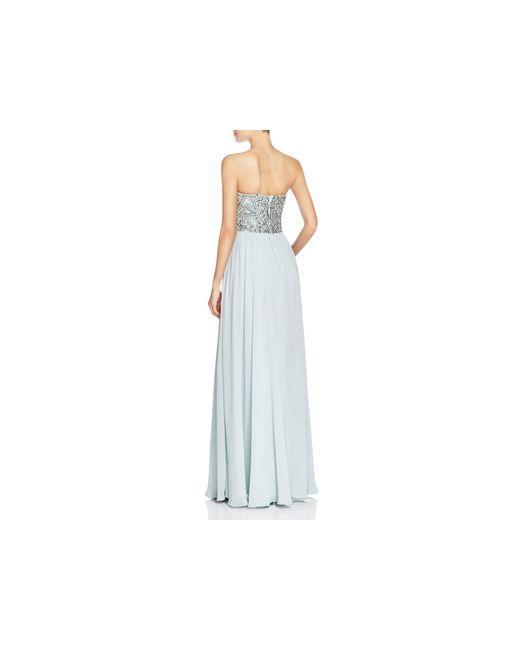
Rückenfreies, fließendes, blasses, türkisfarbenes, langes Chiffonkleid mit Pailletten- oder Glitzerdesign an Brust und Taille, formelle Kleidung